Aslaug

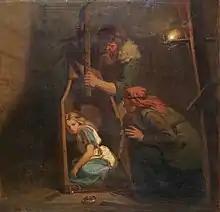
Áke and Grima discover Aslaug. Painting by Mårten Eskil Winge (1862).

They arrived at Spangereid at Lindesnes in Norway, where they stayed for the night in the house of the peasants Áke and Grima. Áke believed the harp contained valuable items and told his wife Grima. Grima then persuaded him to murder Heimer as he was sleeping. However, when they broke the harp open, they discovered a little girl, whom they raised as their own, calling her Kráka ("Crow"). In order to hide her beauty – the accepted sign of her noble origins – they rubbed her in tar and dressed her in a long hood.